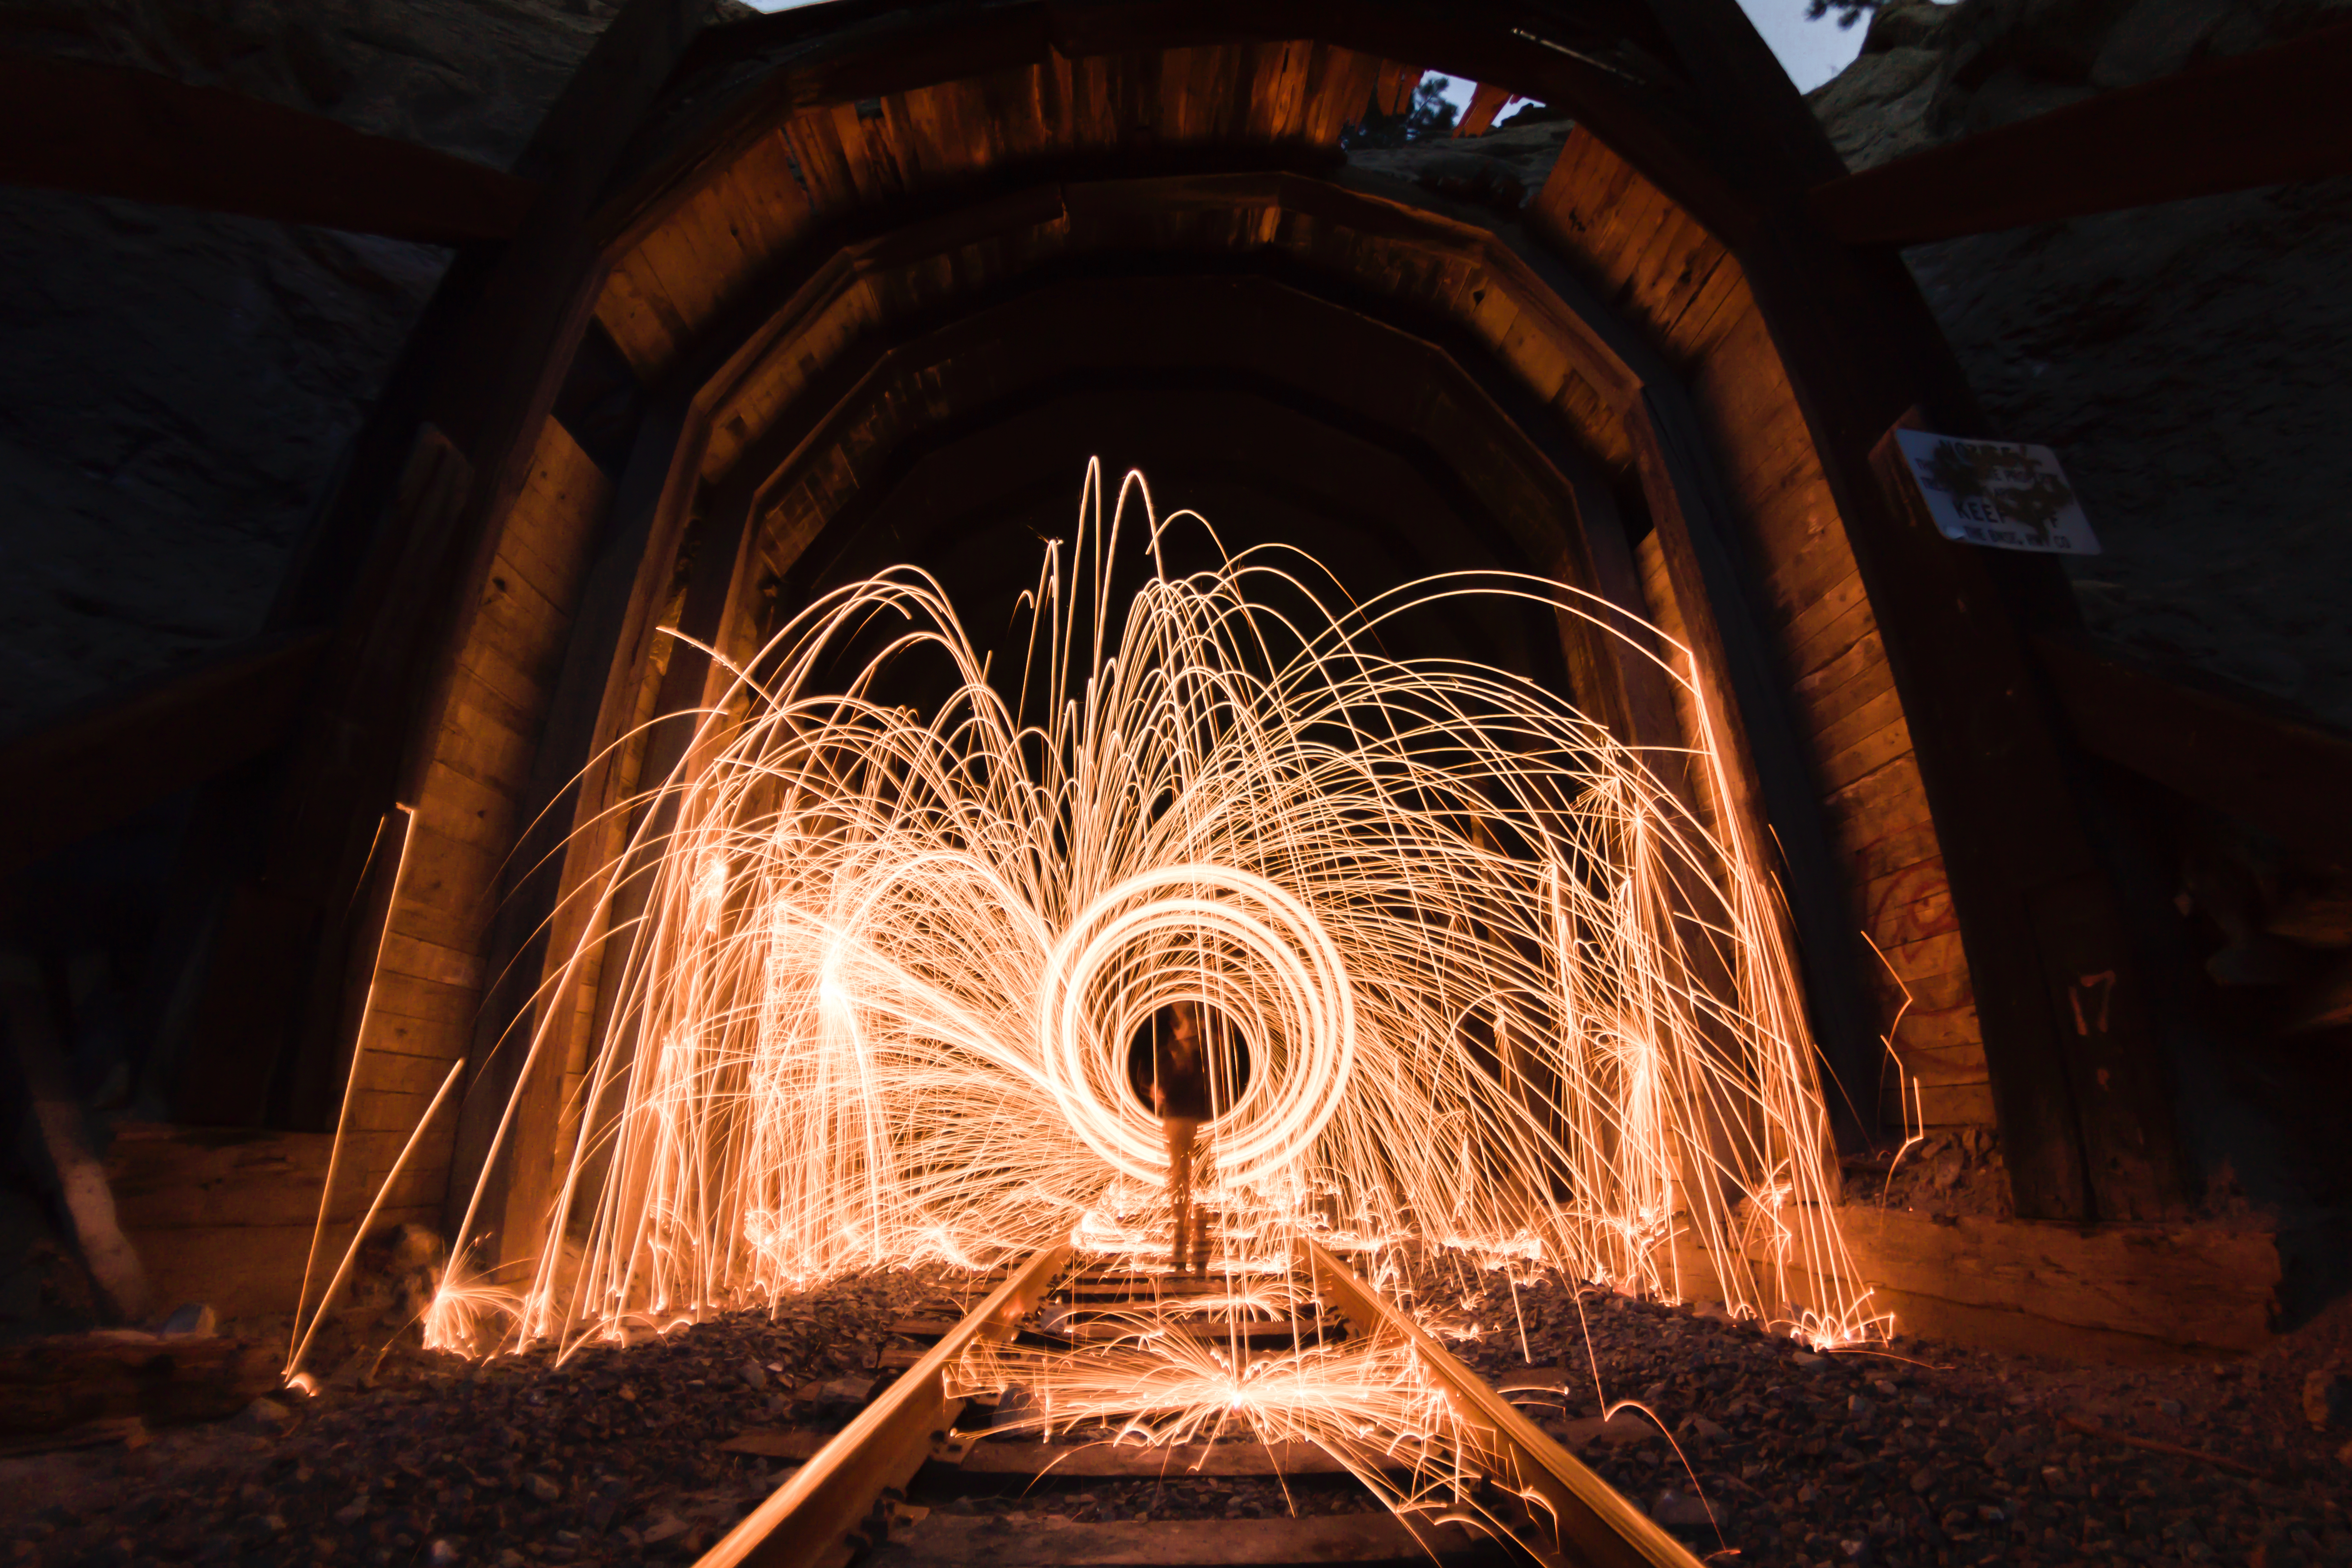
light, night, darkness, lighting, christmas decoration